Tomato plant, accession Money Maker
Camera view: tilt-top (135 deg); turntable rotation: 60 degrees
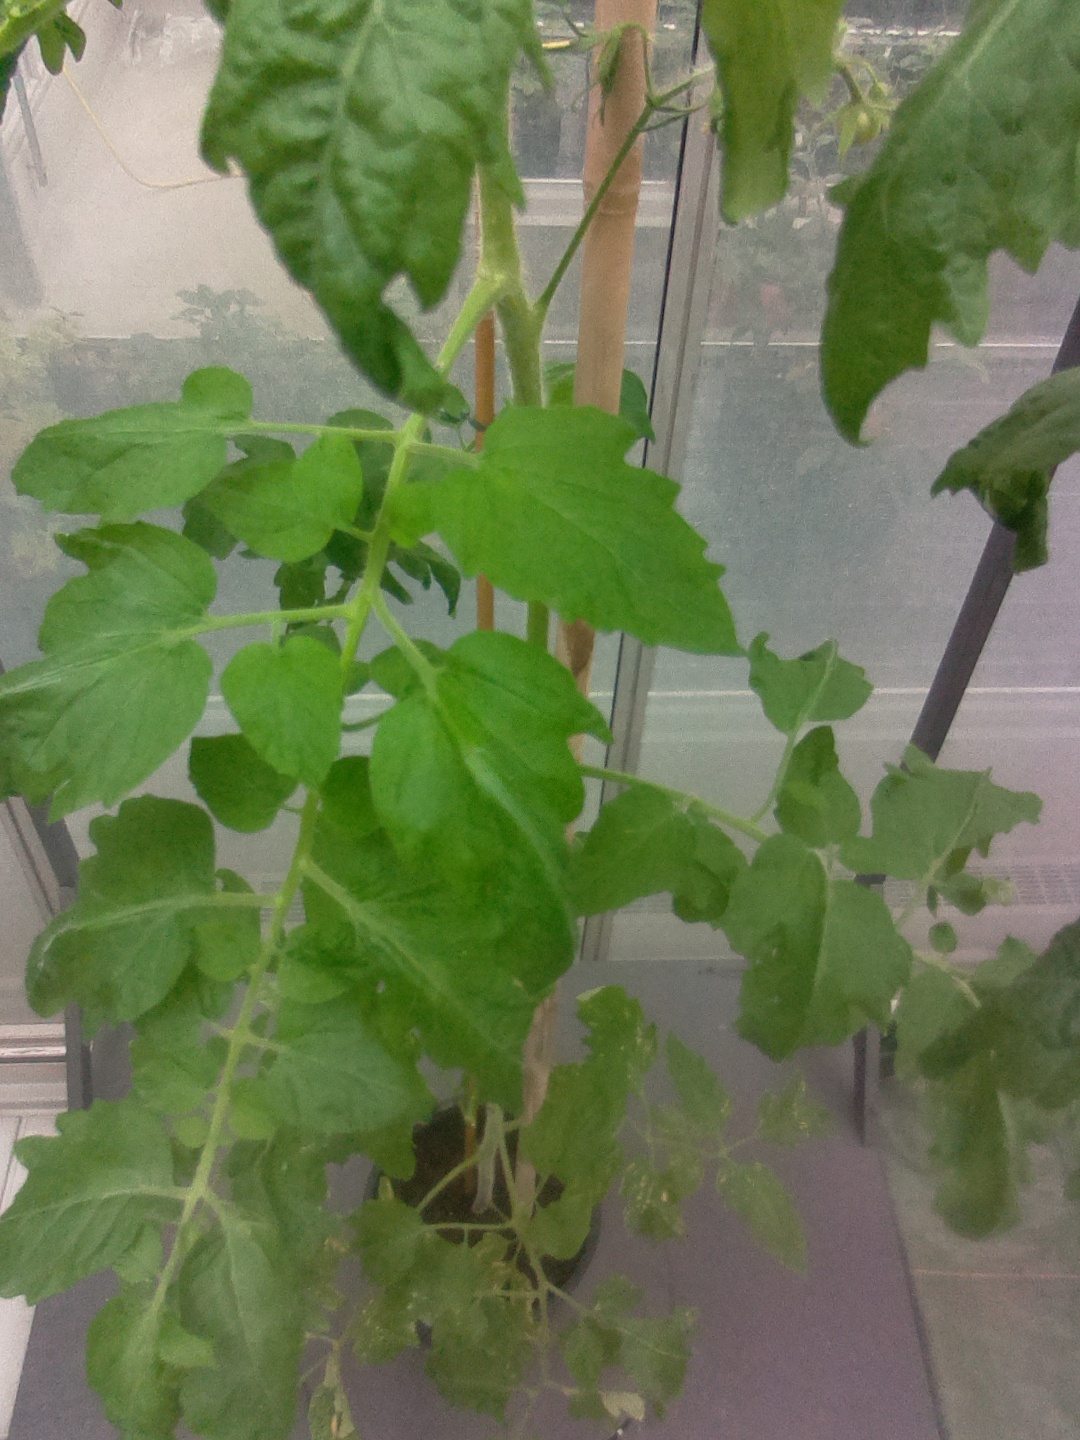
BBCH growth stage 70: Fruits at the main stem or branches visibles